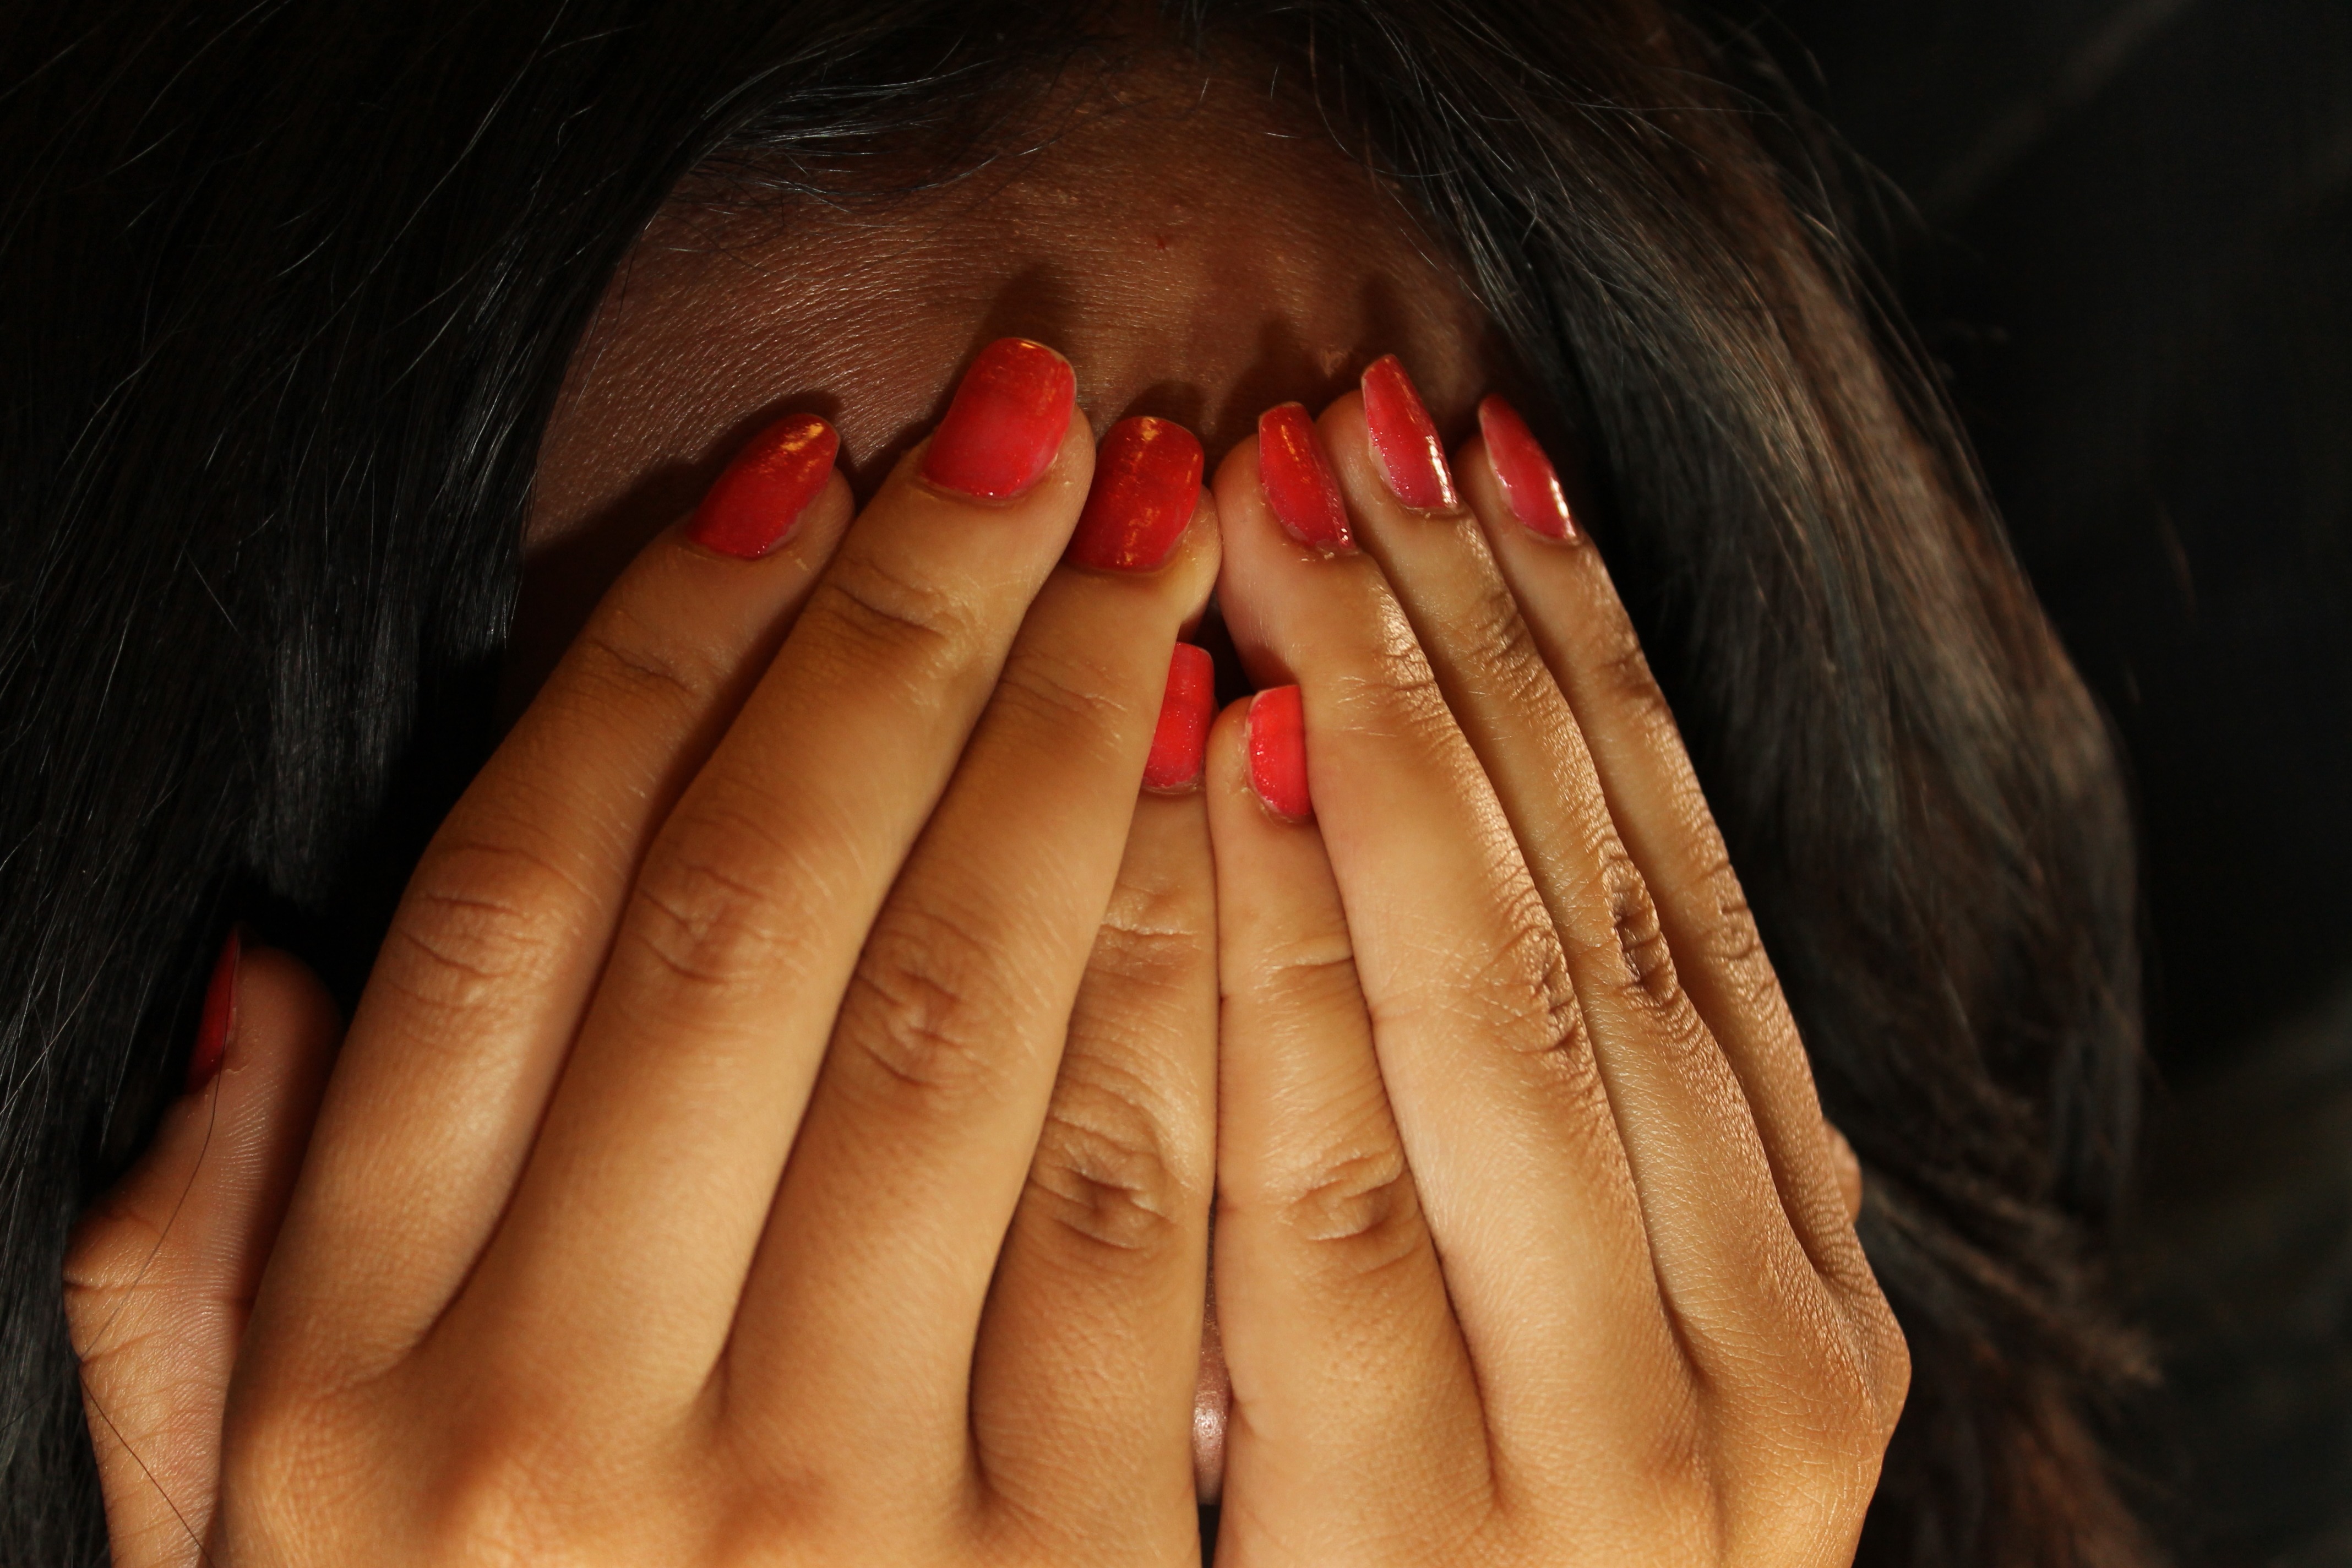
hand, girl, leg, finger, nail, facial expression, lip, mouth, close up, human body, face, nose, fear, hands, eye, head, skin, beauty, shame, terror, organ, hidden, tooth, emotion, shyness, interaction, sense